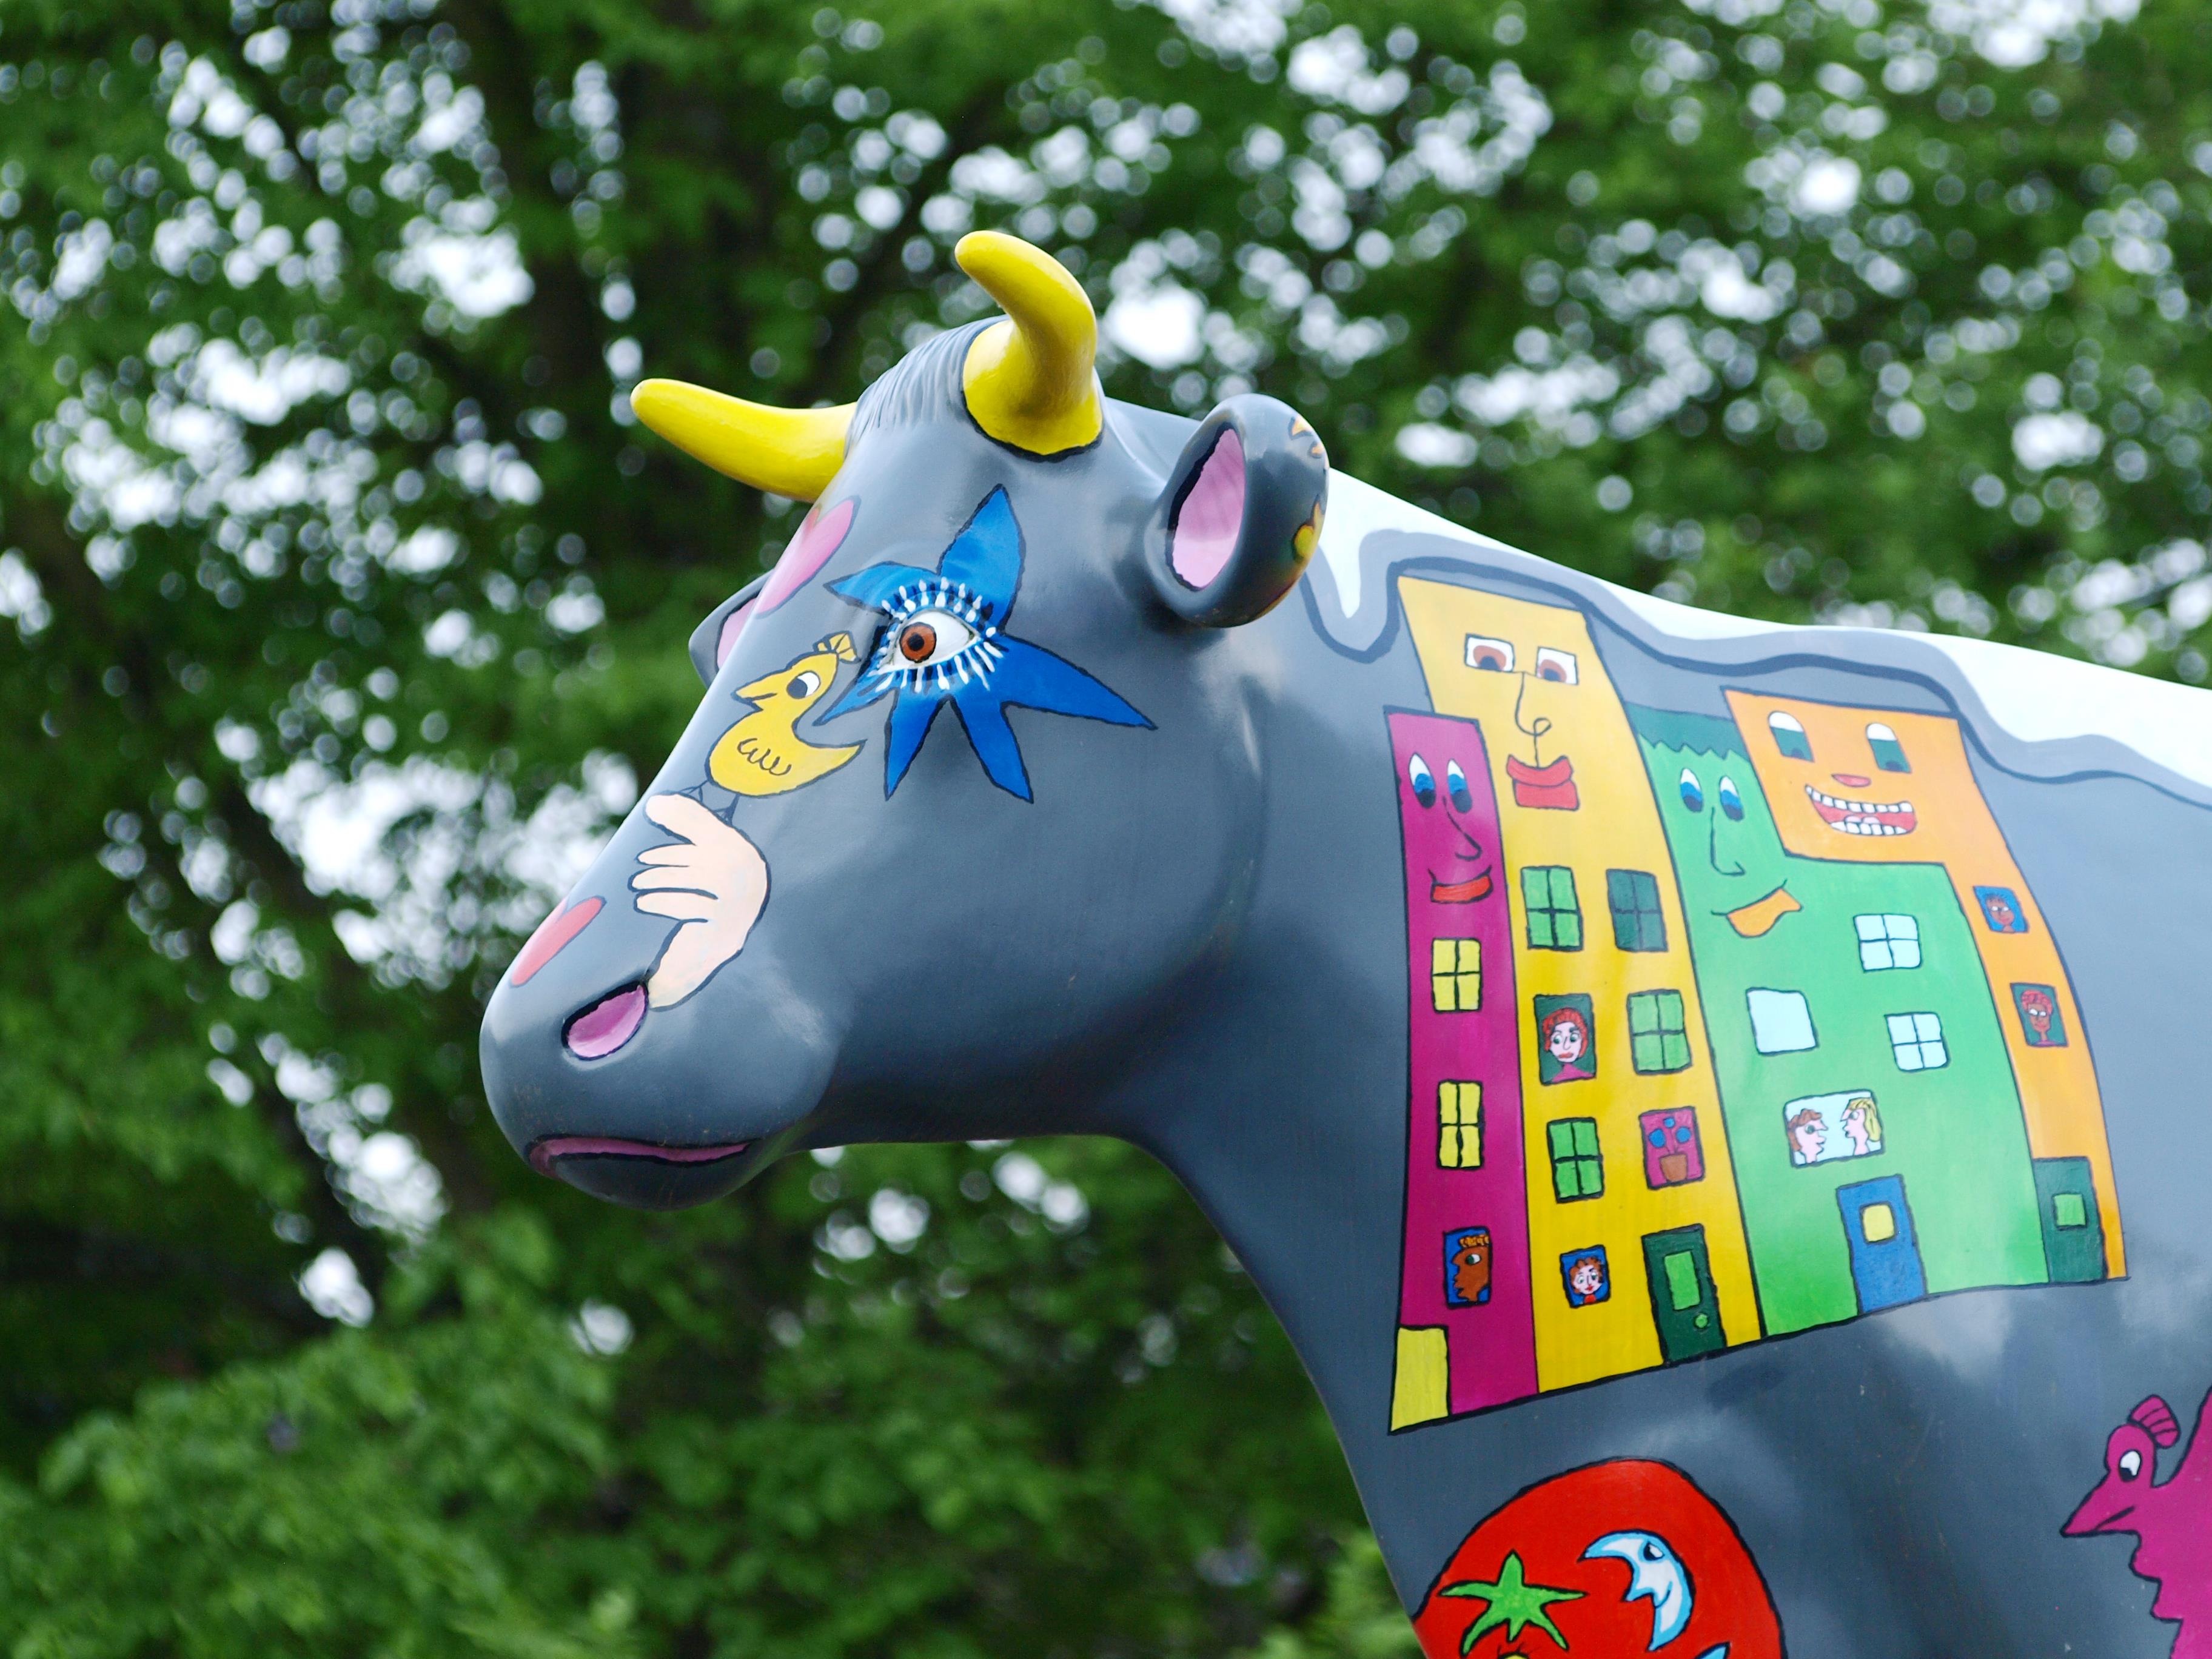
play, statue, cow, toy, sculpture, art, figure, painted, games, inflatable, colorful painted